Robert Woodcock

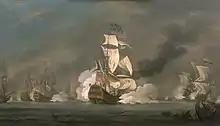
"A Battle Between English and Dutch Ships" by Robert Woodcock.(National Maritime Museum.)

Robert Woodcock was baptised at Chelsea Old Church on 9 October 1690, the son of Robert Woodcock (1642–1710) and Deborah Littleton. He grew up in Shrewsbury House, Chelsea, London, where his parents ran a girls school. His family was fairly affluent, and his father was described as a gentleman, indicating good social position.